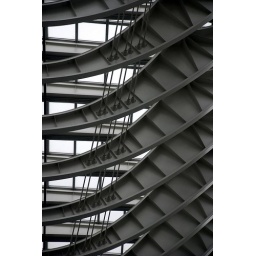
Architecturally important building by Rafael Vinoly. Detail of roof supports.